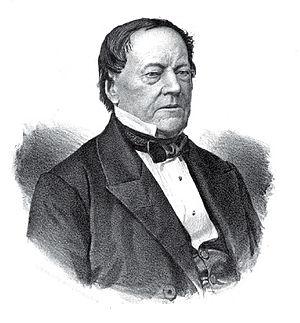
Pehr Georg Scheutz était un juriste, ingénieur et inventeur suédois, connu pour son travail précurseur en matière de calcul informatique.